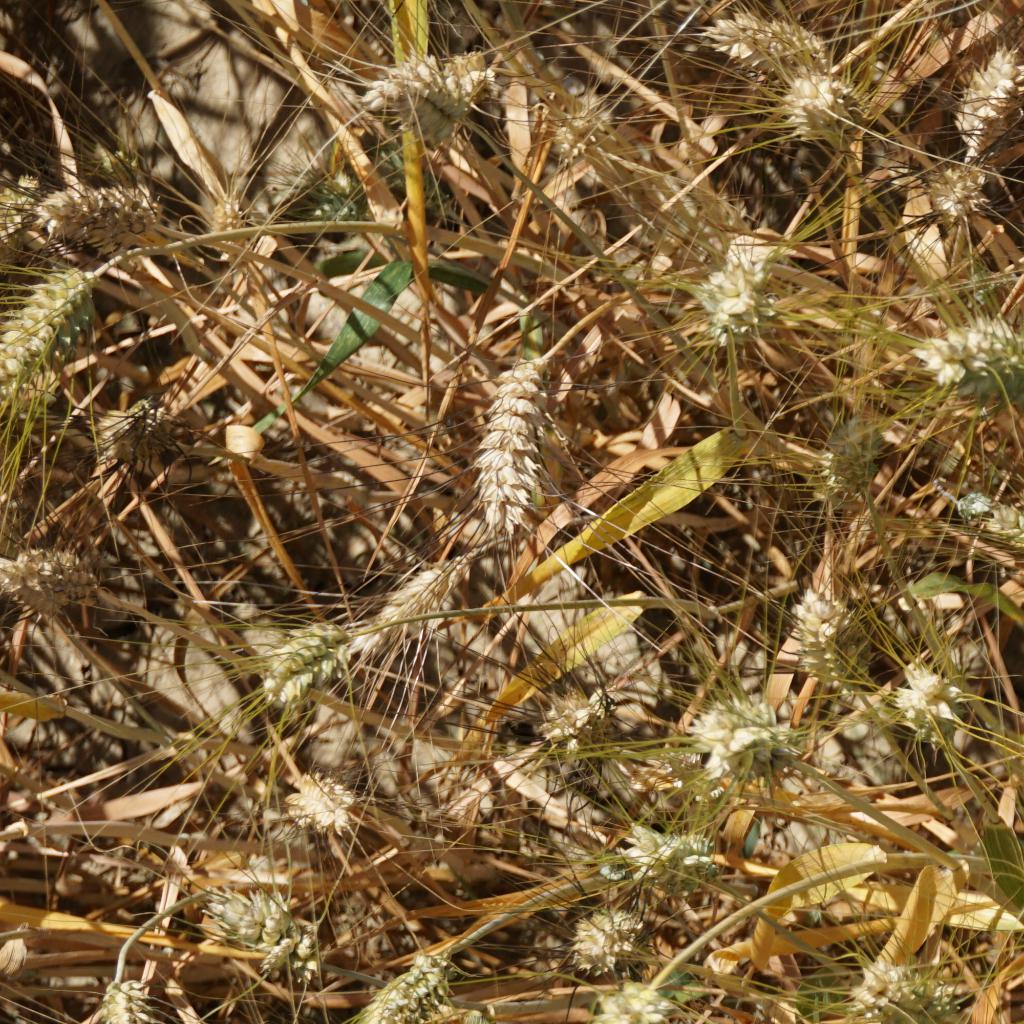
Country: France
Location: Gréoux
Wheat development stage: Filling - Ripening